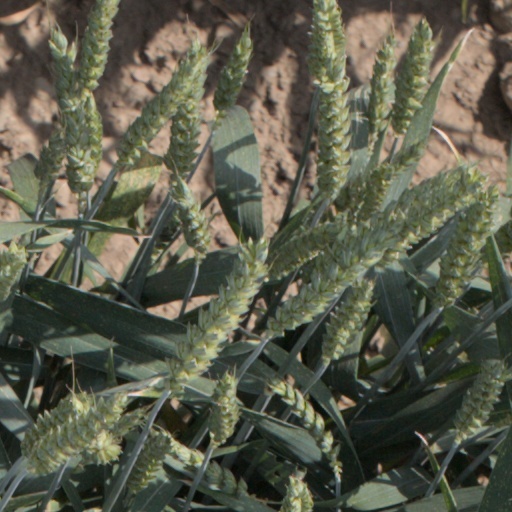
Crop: wheat